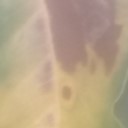
Label: Leaf_rust